Transcaucasian Socialist Federative Soviet Republic

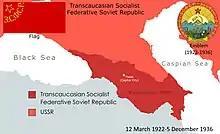
Map of the Transcaucasian region during the Soviet era

The republic became a founding member of the Soviet Union on 30 December along with the Russian SFSR, the Ukrainian SSR, and the Byelorussian SSR. In December 1936, the Transcaucasian SFSR was dissolved and divided again among the Georgian, Armenian and Azerbaijani SSRs.